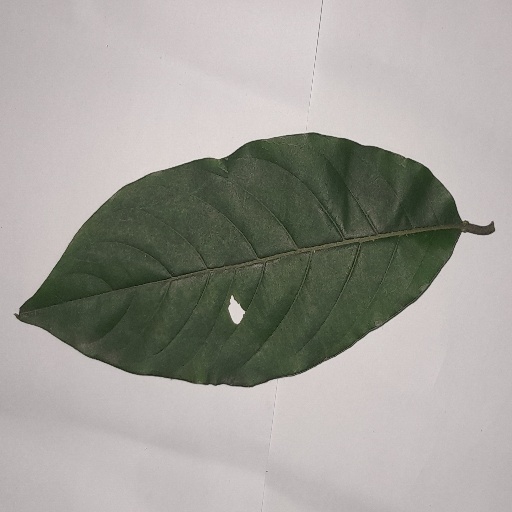
Species: HariTaki
Leaf condition: Shot Hole